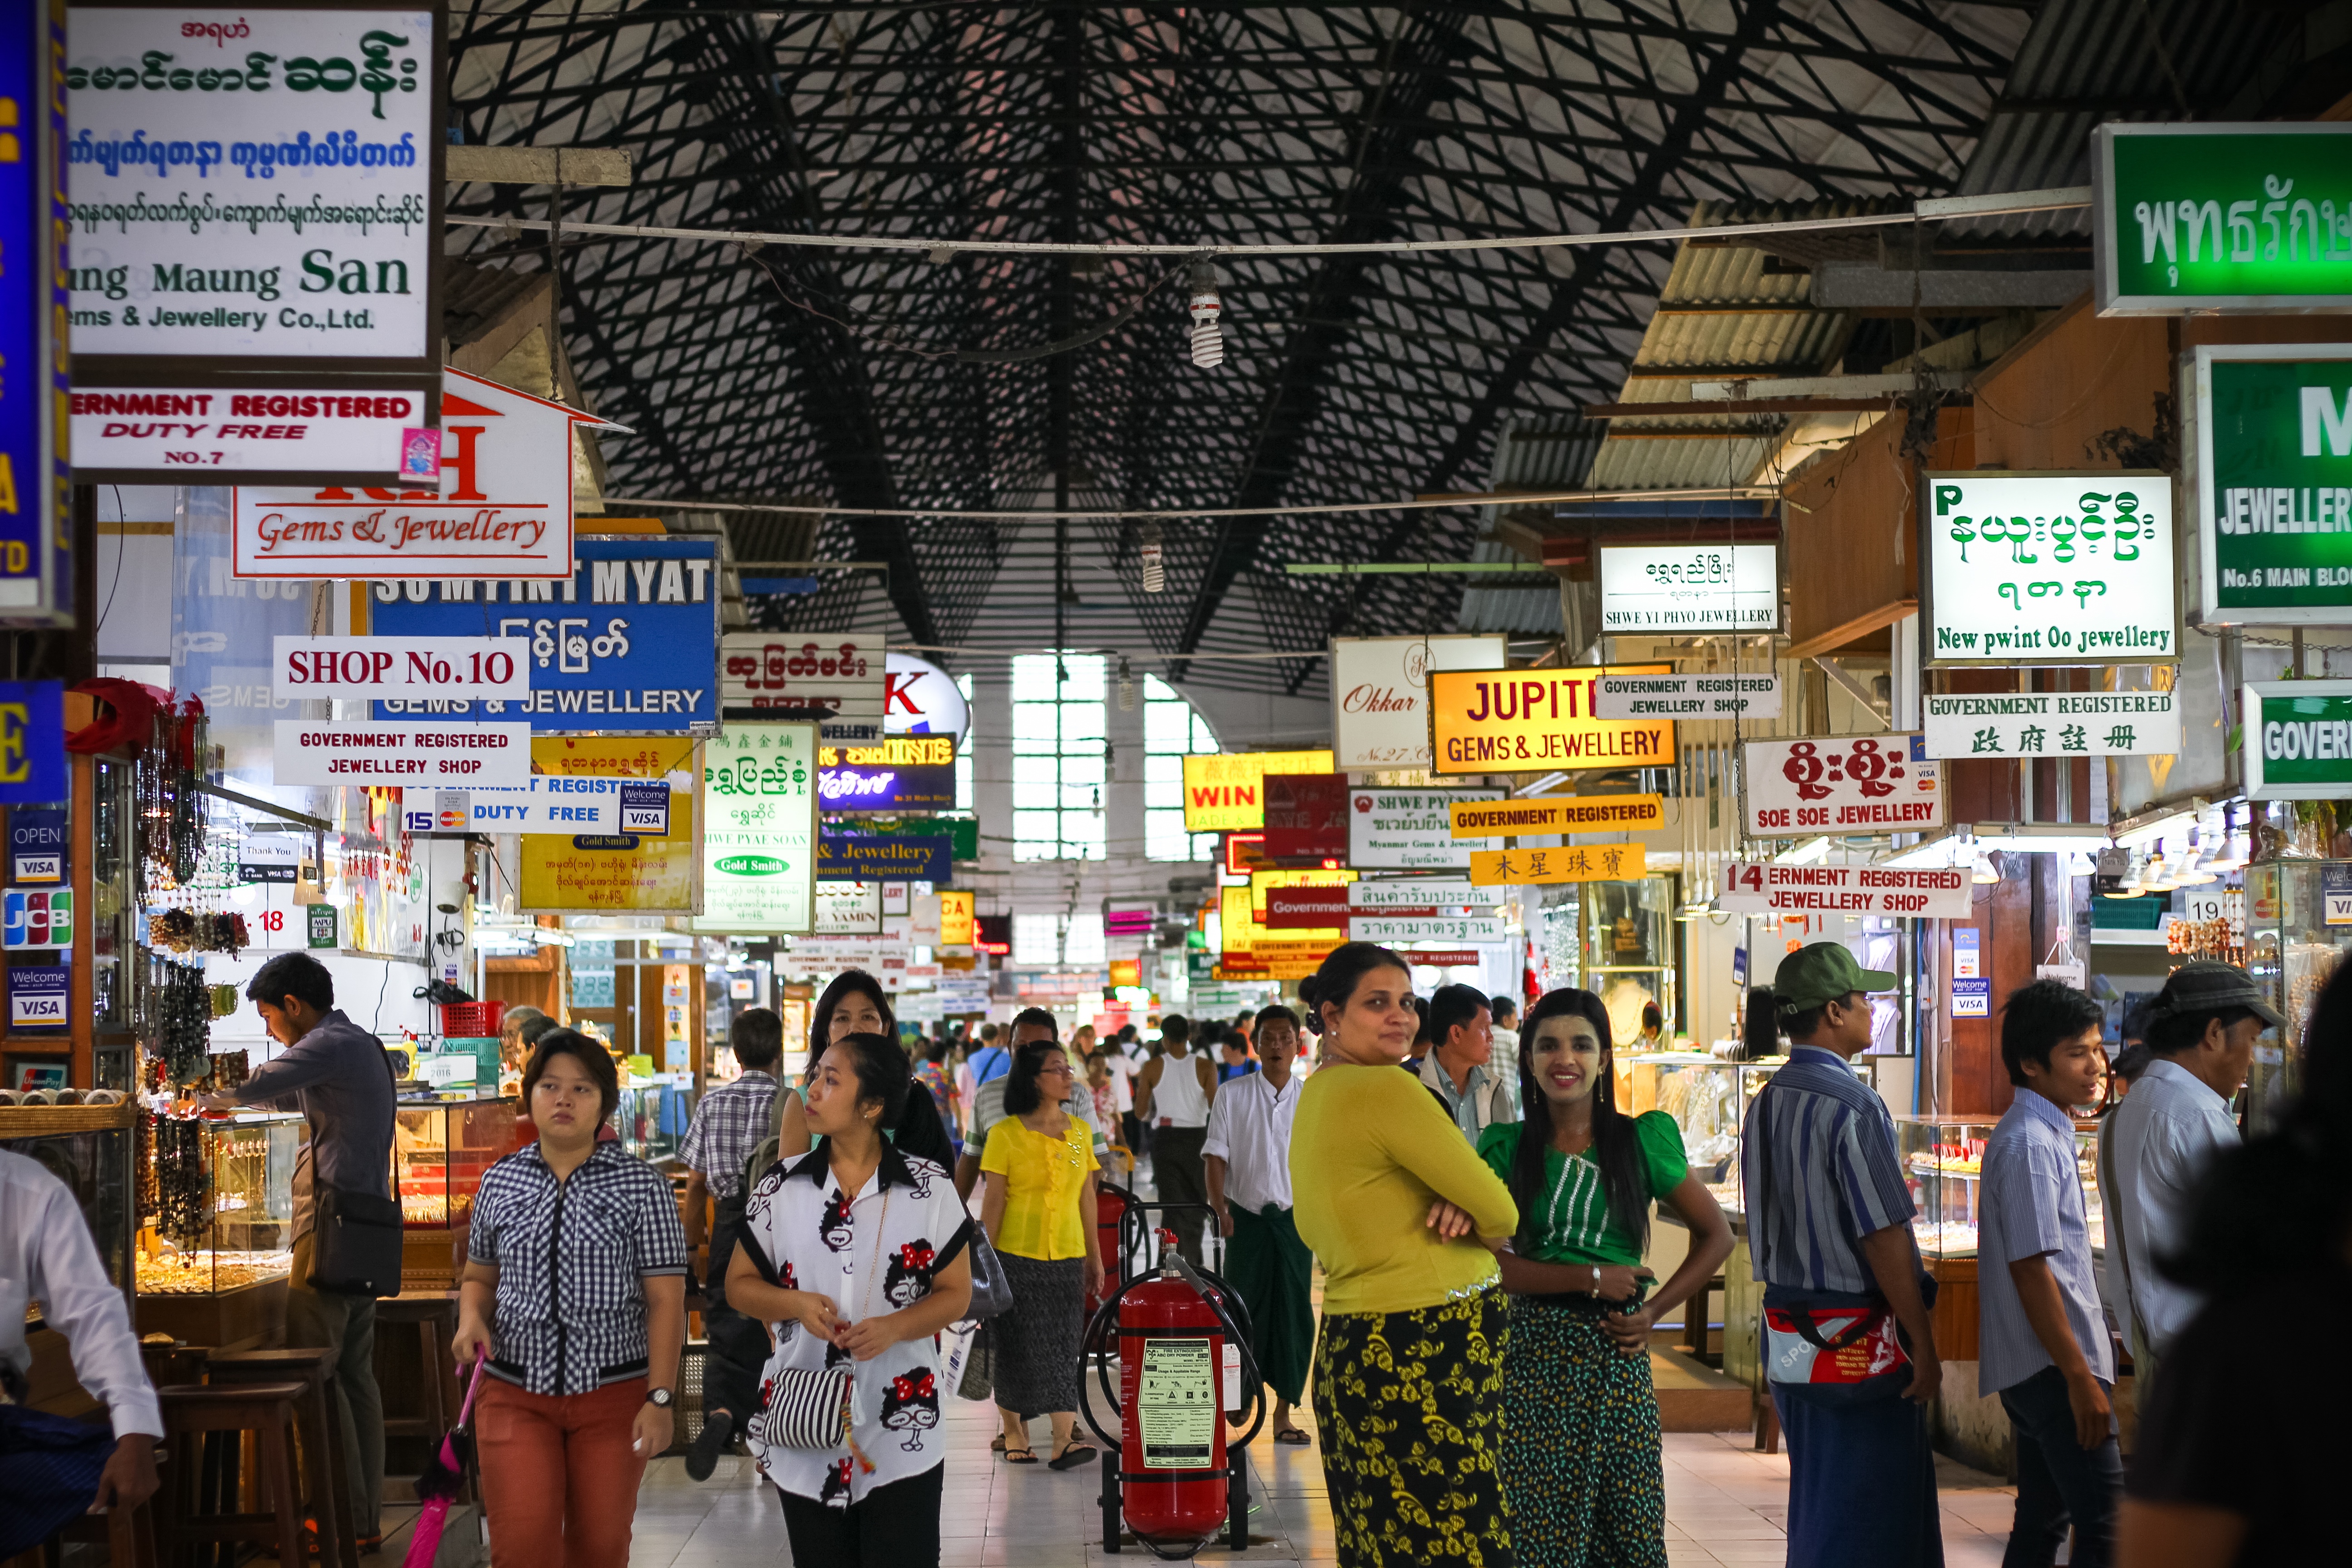
city, vendor, bazaar, market, marketplace, shopping, public space, infrastructure, supermarket, retail, human settlement, bookselling